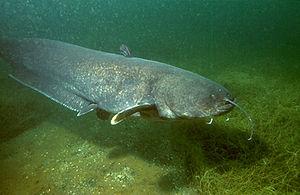
Le silure glane est une espèce de poissons d'eau douce du genre Silurus, originaire du Paléarctique occidental. C'est le plus grand poisson d'eau douce d'Eurasie et le troisième plus grand au monde, pouvant atteindre plus de 2,7 m de longueur et 130 kg.
Un poisson carnassier est une appellation générique donnée aux poissons d'eau douce qui sont caractérisés par un régime alimentaire très carnivore, notamment piscivore. En France, elle regroupe l'Achigan à grande bouche, le Grand brochet, la Perche commune, le Sandre et le Silure glane. Même s'ils appartiennent aux mêmes ordres, la Grémille, le Crapet-soleil ou encore le Poisson-chat commun ne sont pas considérés comme des carnassiers. Ils sont à distinguer notamment des poissons blancs et des salmonidés. Terme employé dans le monde de la pêche, les techniques utilisées pour leur capture sont surtout l'utilisation de poissons vivants comme appât ou un leurre imitant leur forme.
Cette liste commentée recense l'ichtyofaune d'eau douce en France métropolitaine. Elle répertorie les espèces de poissons dulçaquicoles français actuels et celles qui ont été récemment classifiées comme éteintes. Comme ici n'est référencé que la France métropolitaine, cette liste ne comptabilise pas les animaux présents dans les territoires de la France d'outre-mer, qui sont des régions disséminées un peu partout dans le monde.